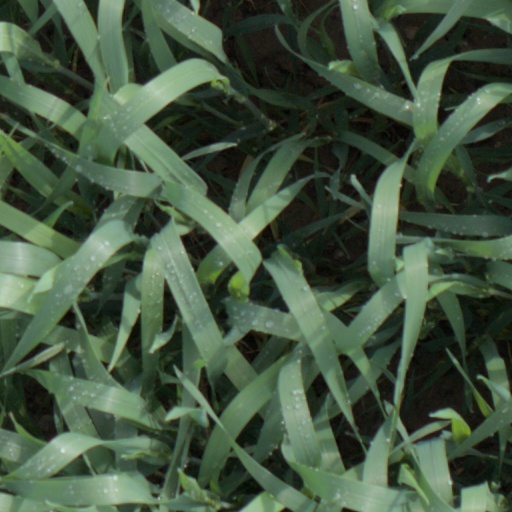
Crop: wheat